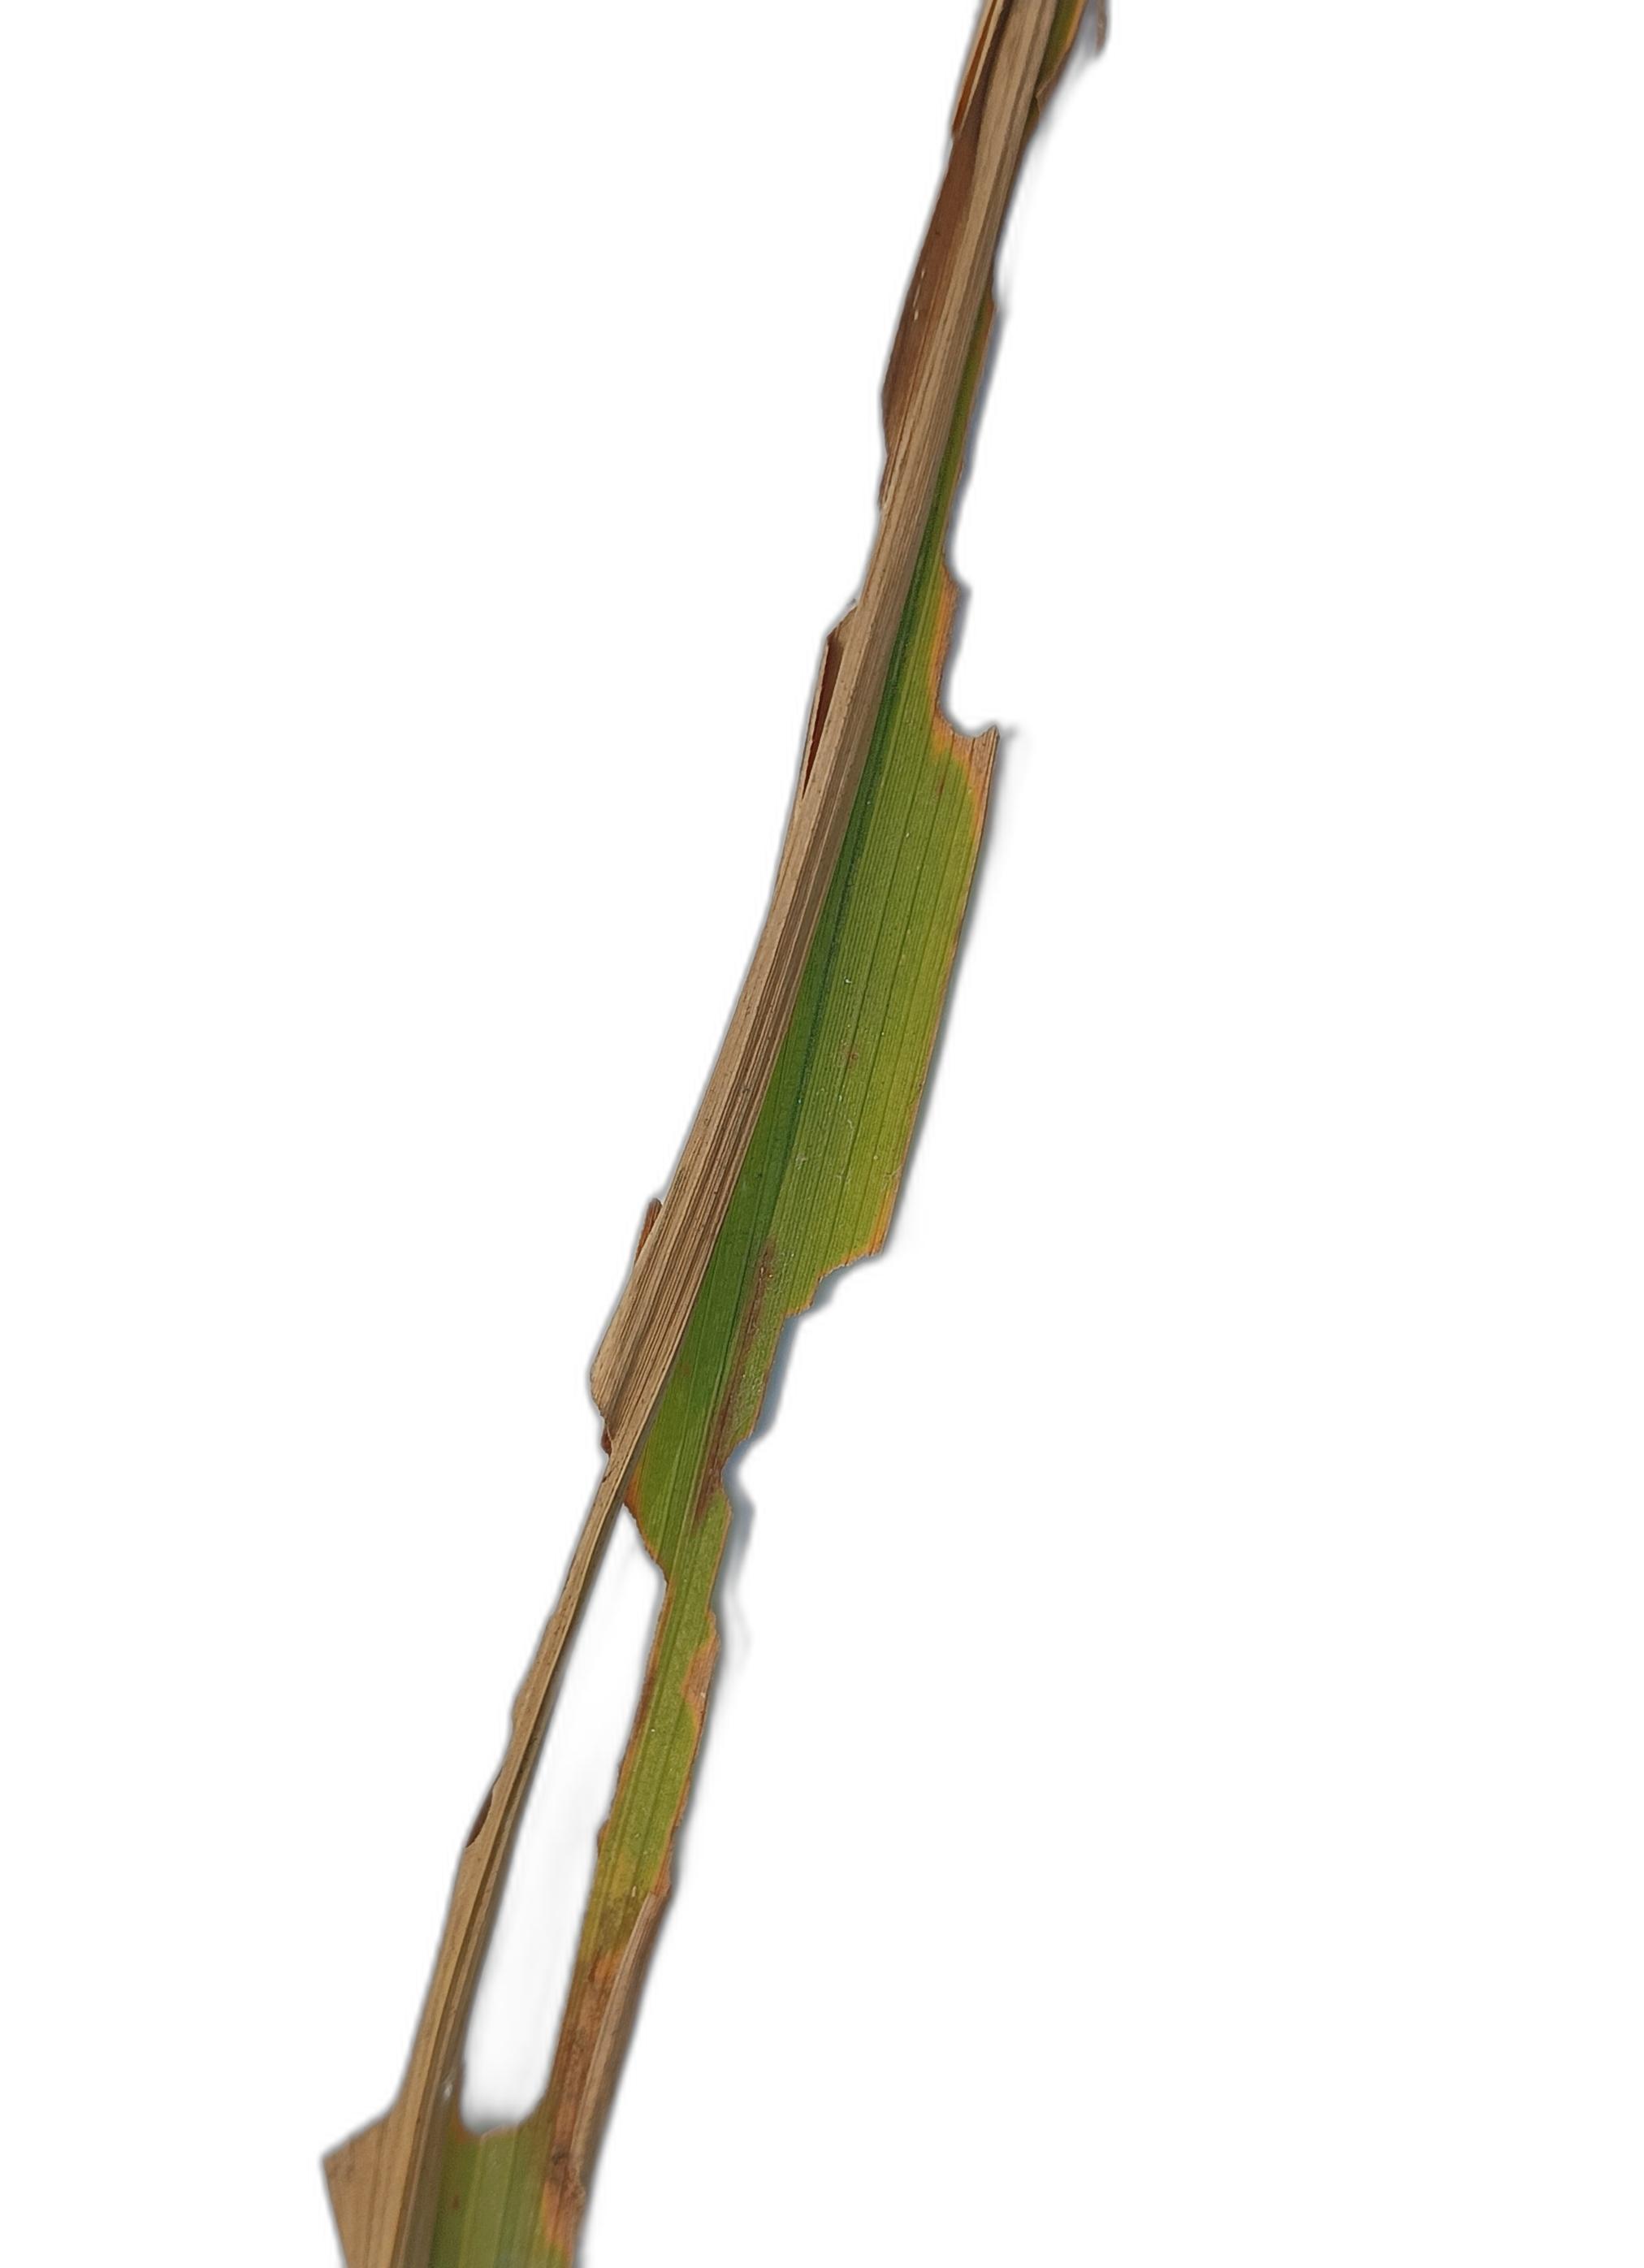
Label: Insect